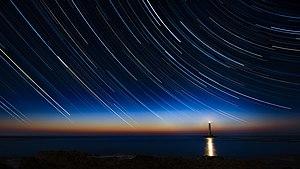
Photographie circumpolaire (réalisé par empilage de lumière d'environ 250 photos, chacune exposé 30s, ce qui équivaut à une exposition de 2h05) au phare de la Hague, France.
Un objet céleste circumpolaire est un objet qui, depuis un endroit donné sur Terre, ne se couche jamais sous l'horizon. En effet, la rotation de la Terre fait qu'au cours du temps, les astres se lèvent dans le ciel, puis se couchent. Un astre circumpolaire est tel que sa proximité au pôle céleste fait qu'il ne disparaît jamais sous l'horizon. Strictement parlant, si l'on se trouve à l'équateur, il n'y a pas d'astres circumpolaires, tandis qu'en étant aux pôles géographiques de la Terre, tous les astres visibles sont circumpolaires.
Le phare de La Hague, ou phare de Goury, s'élève à 800 mètres au large du cap de La Hague, sur le rocher dit « le Gros du Raz ».